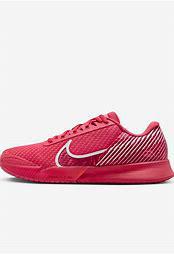
Brand: Nike
Model: Court Air Zoom Vapor Pro 2